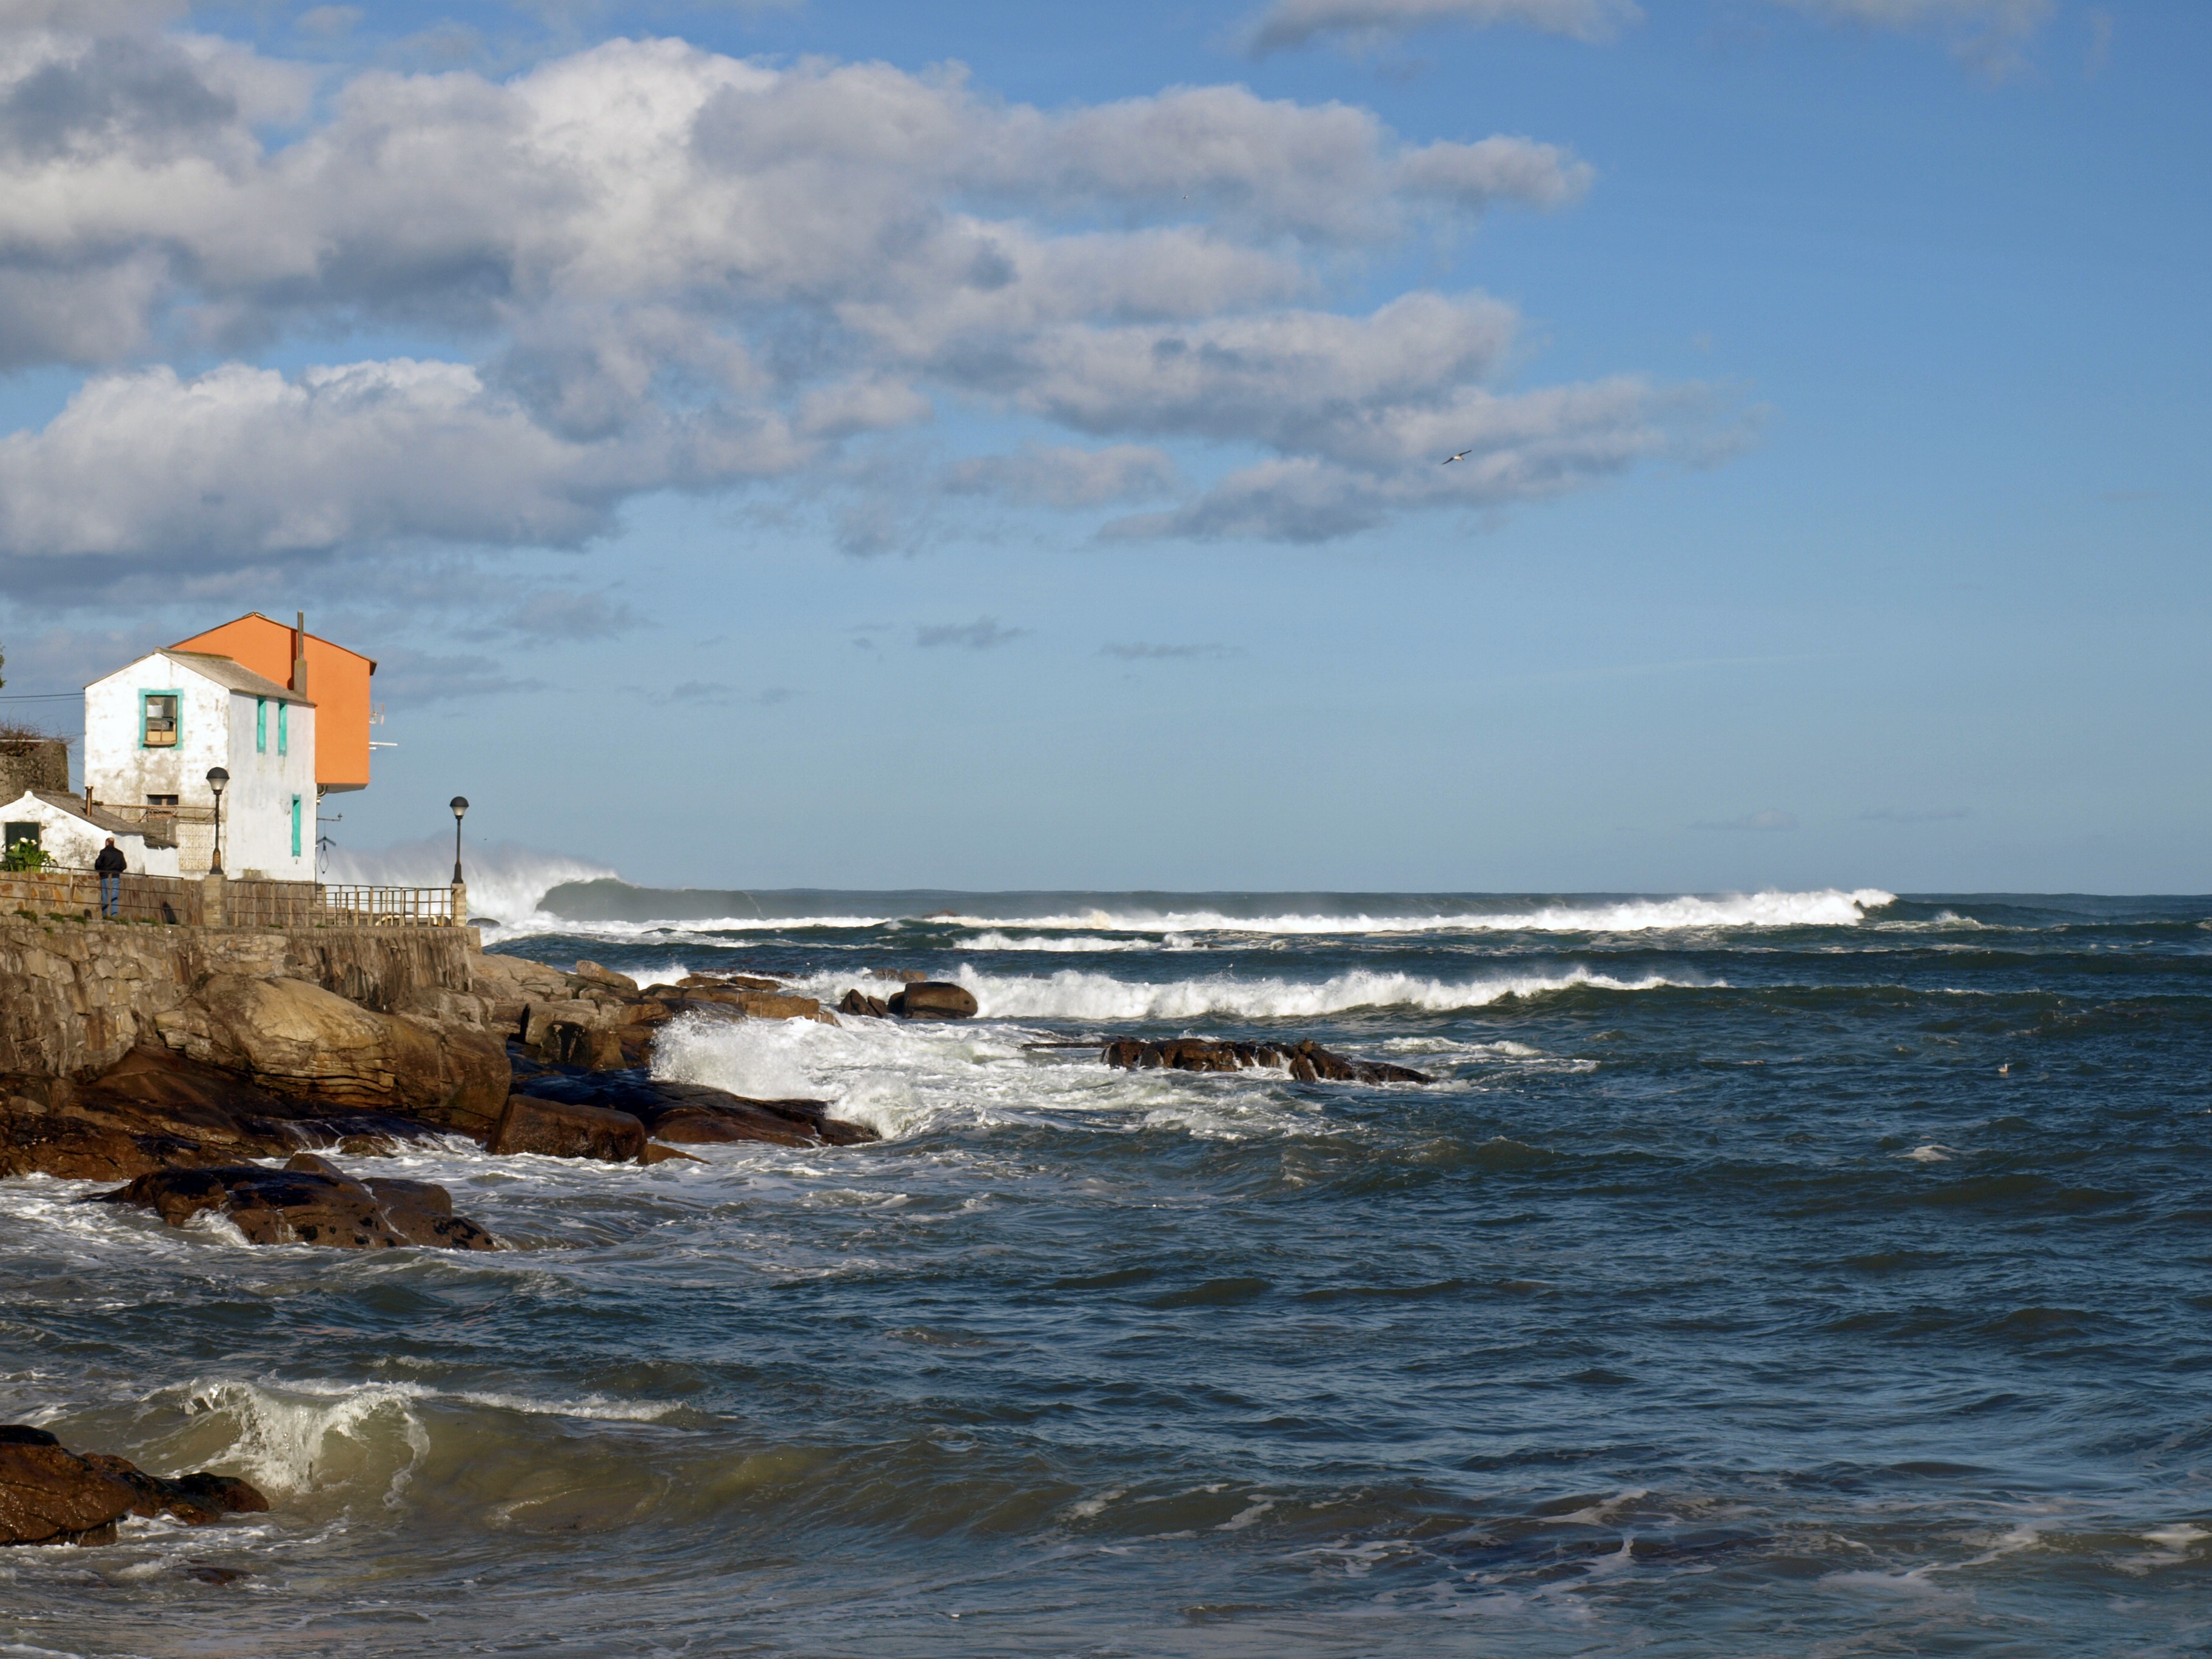
beach, sea, coast, nature, sand, rock, ocean, horizon, sky, shore, wave, wind, vacation, cliff, cove, vehicle, tower, bay, terrain, body of water, clouds, houses, pretty, breakwater, cape, wind wave